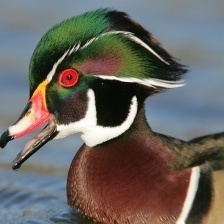
Species: WOOD DUCK
Scientific name: AIX SPONSA
ImageNet parent category: drake